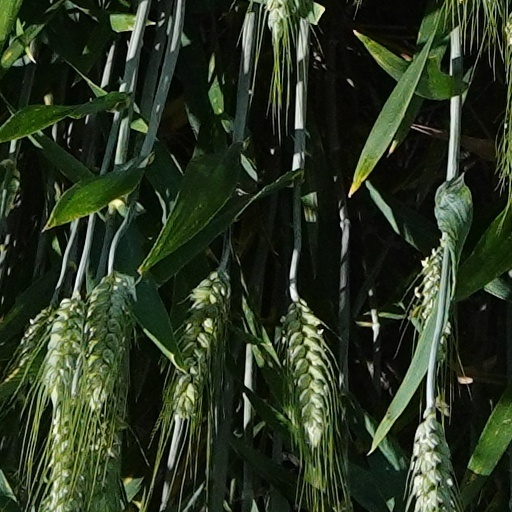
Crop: wheat